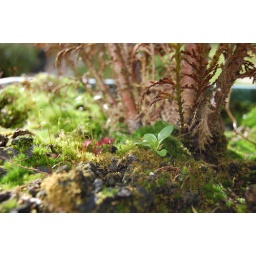
Forest in a plant pot